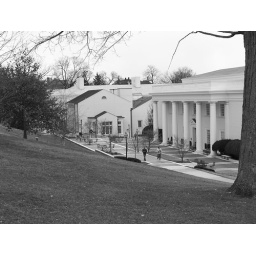
Mary Baldwin campus, black &amp;amp; white setting, in winter.